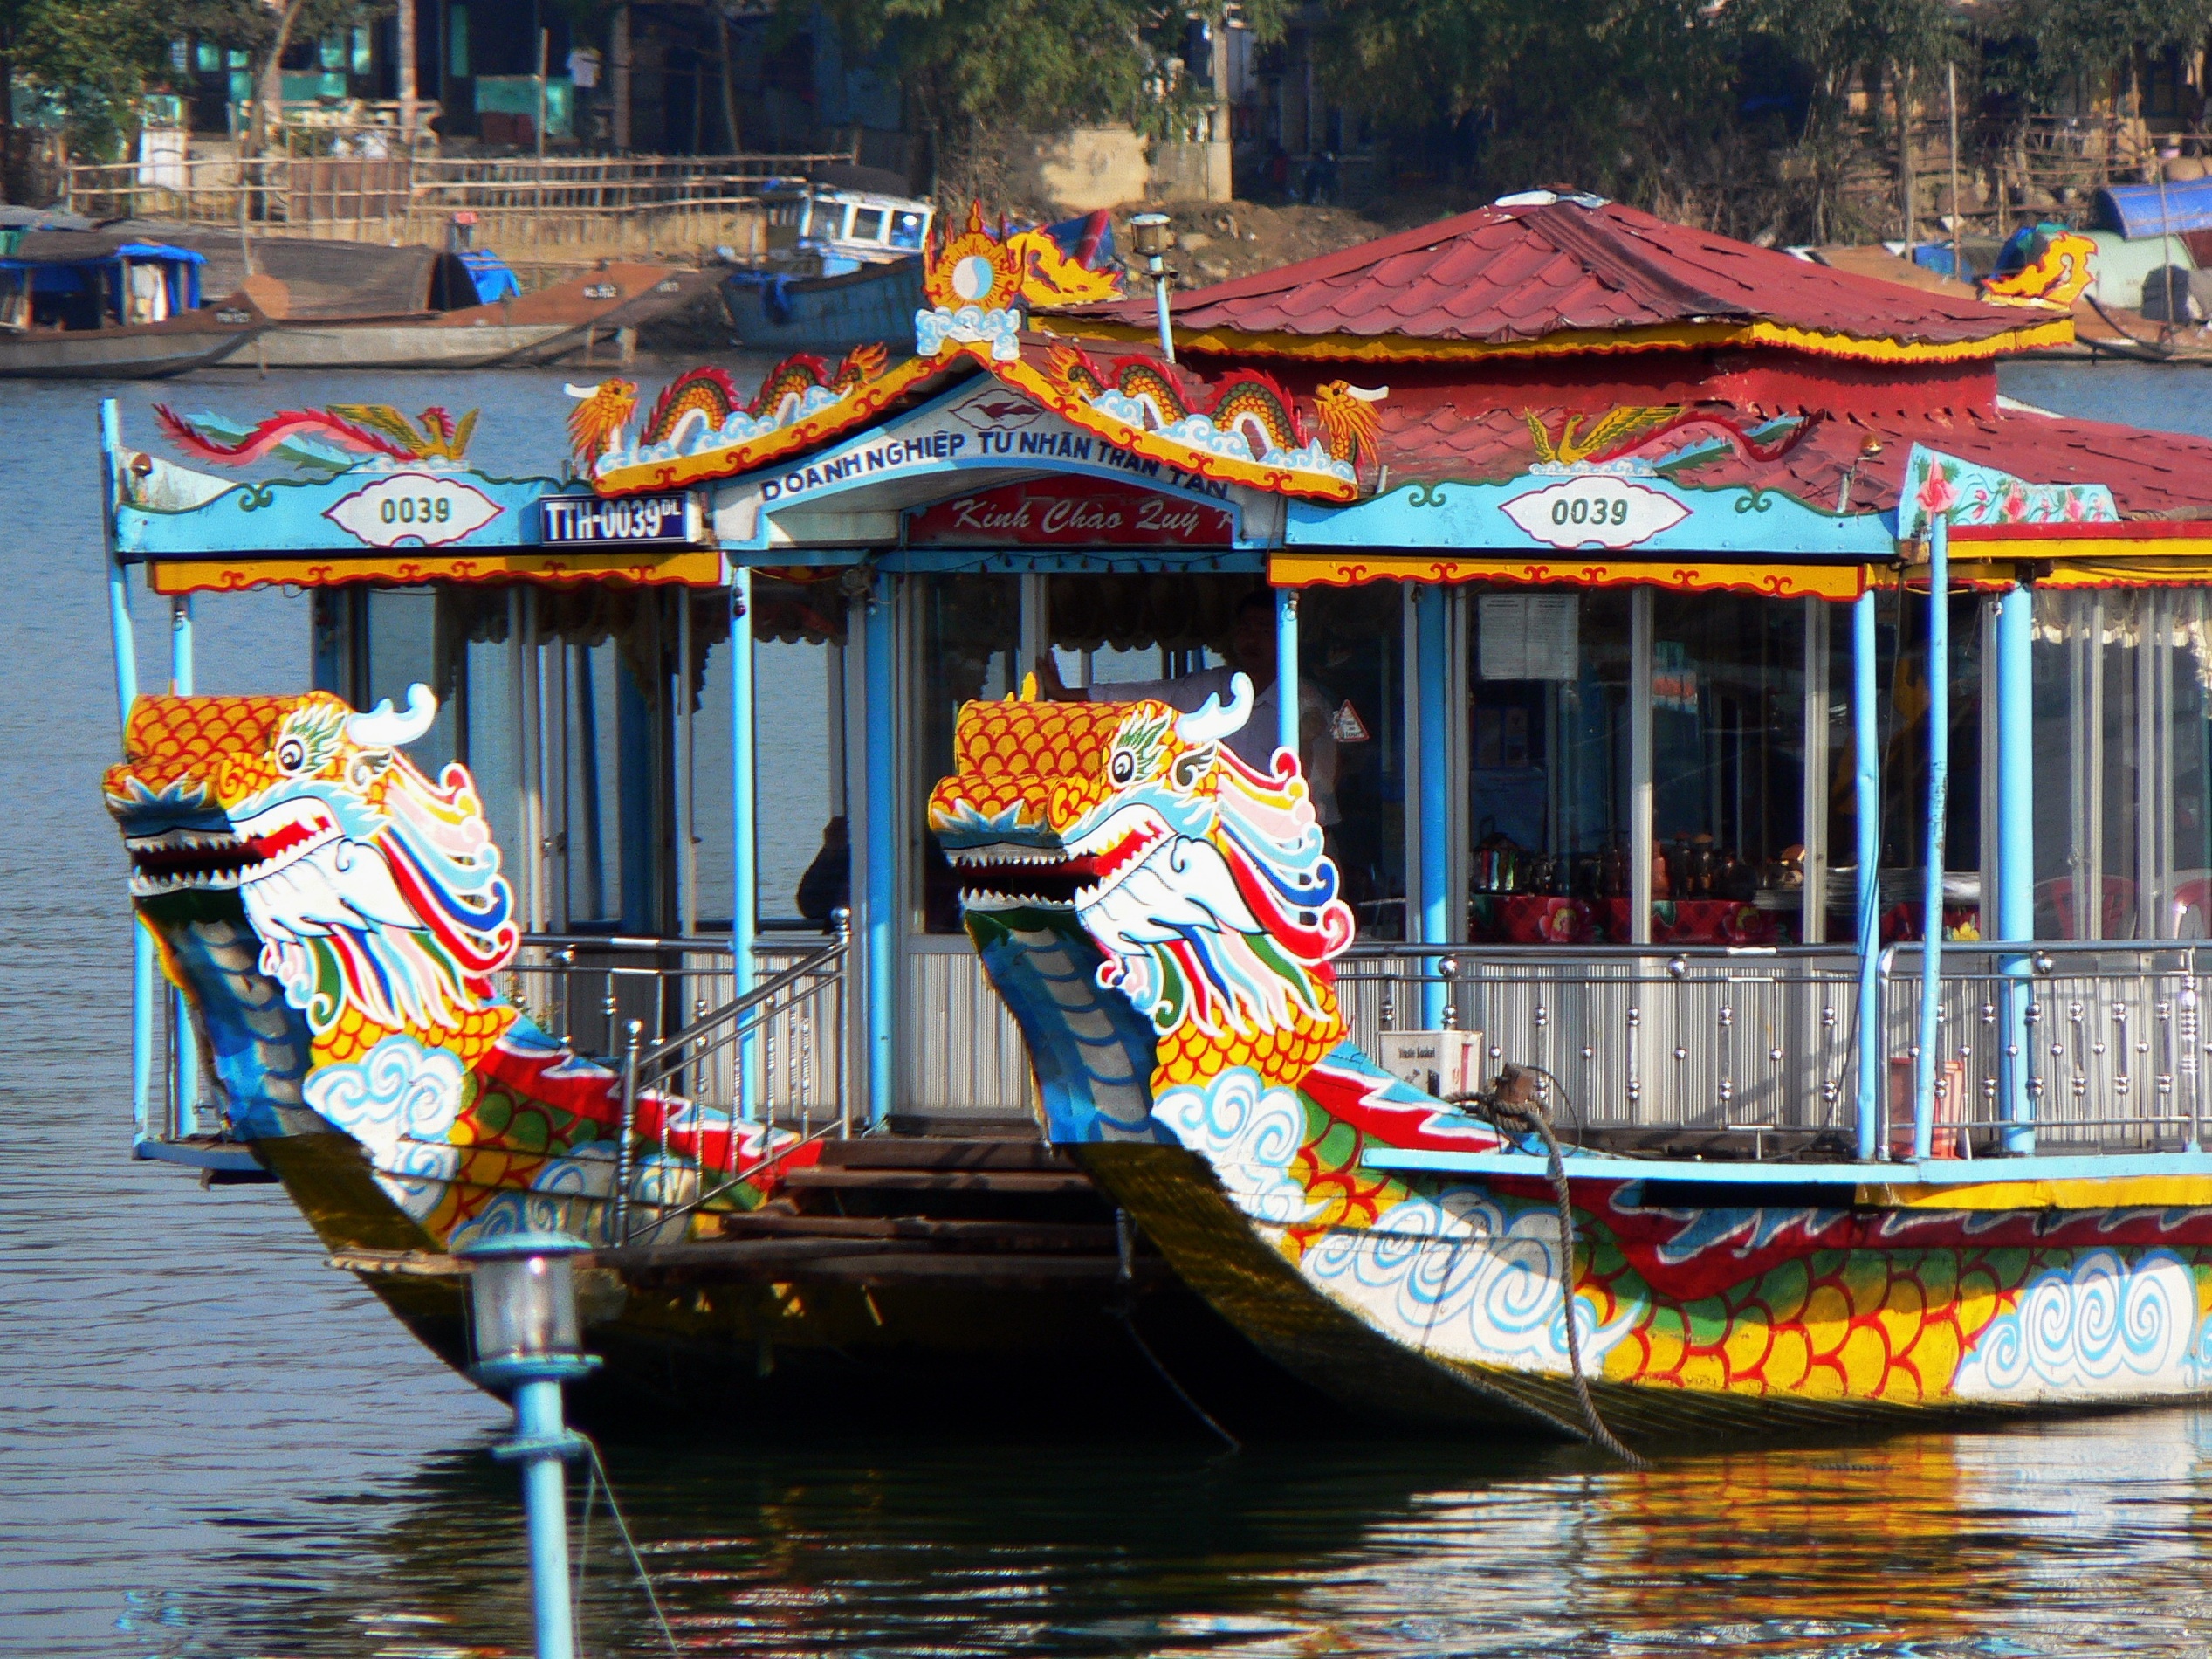
boat, ship, vacation, travel, vehicle, amusement park, tourism, excursion, viet nam, cruise, boating, pearl river, booed